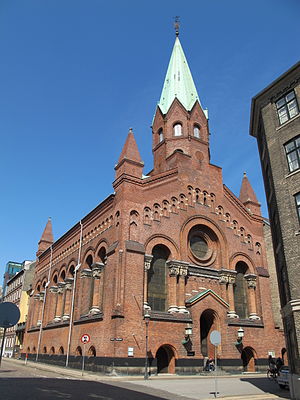
Jerusalemskirken
Jerusalemskirken.
Jerusalemskirken der indtil 1913 hed Markuskirken i Rigensgade 19 i København er en metodistkirke. Den er opført 1864-65 ved Ferdinand Vilhelm Jensen, men brændte 1914 og blev genopført ved Jens Christian Kofoed, der ombyggede interiøret og forhøjede tårnet.